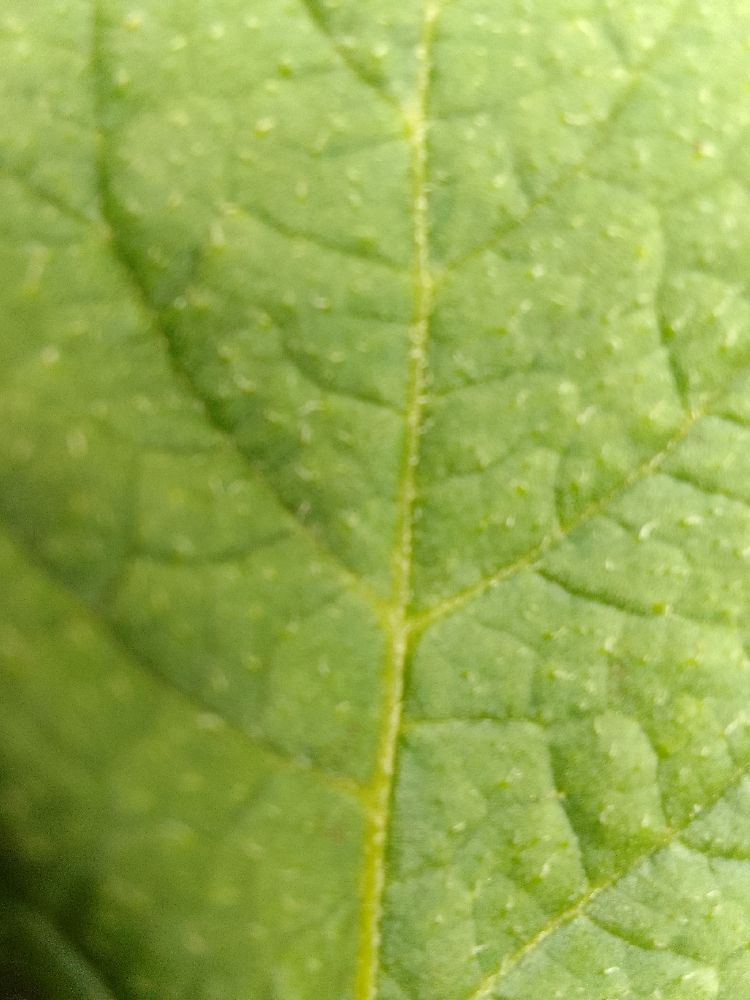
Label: Healthy